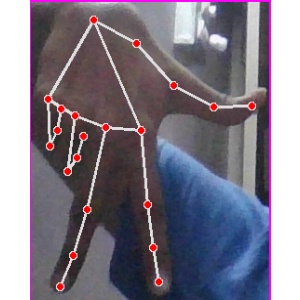
अक्षर: ग